Michele Cantú

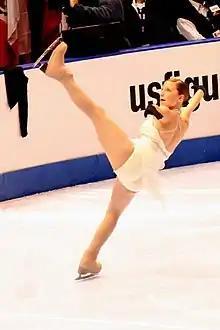
Cantu in 2006.

Michele Cantu (born June 24, 1988) is a Mexican figure skater. She is the 2006 Mexican national champion and qualified to the free skate at five Four Continents Championships. She also competed at one Grand Prix event, the 2006 Skate America. She has three siblings – Mexican international figure skater Ana Cecilia Cantu, Paulina Cantu, and Homero Cantu.